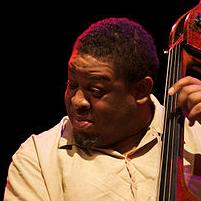
Age: 39